Yang Guifei

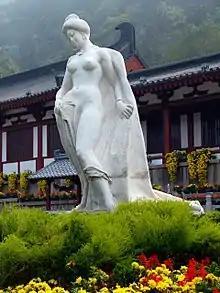
A modern statue of Yang

Yang Guozhong and An Lushan soon were in conflict, and Yang Guozhong repeatedly acted provocatively, such as arresting and executing staff members from An's mansion in Chang'an.